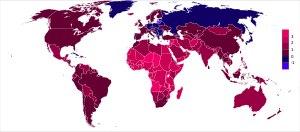
La croissance démographique ou accroissement démographique ou variation totale de population est la différence entre l’effectif d’une population à la fin et au début d’une période donnée.